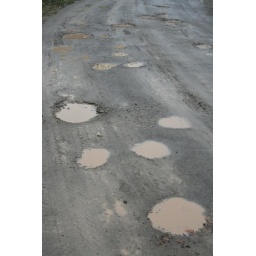
Potholes filled with water walking near Mindo